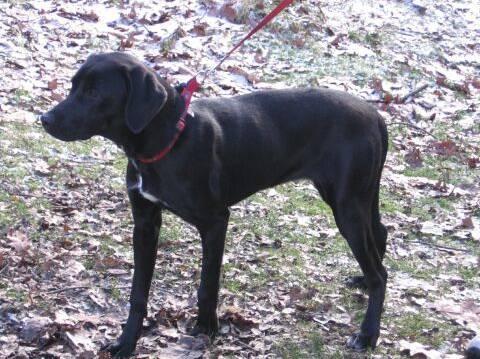
dog